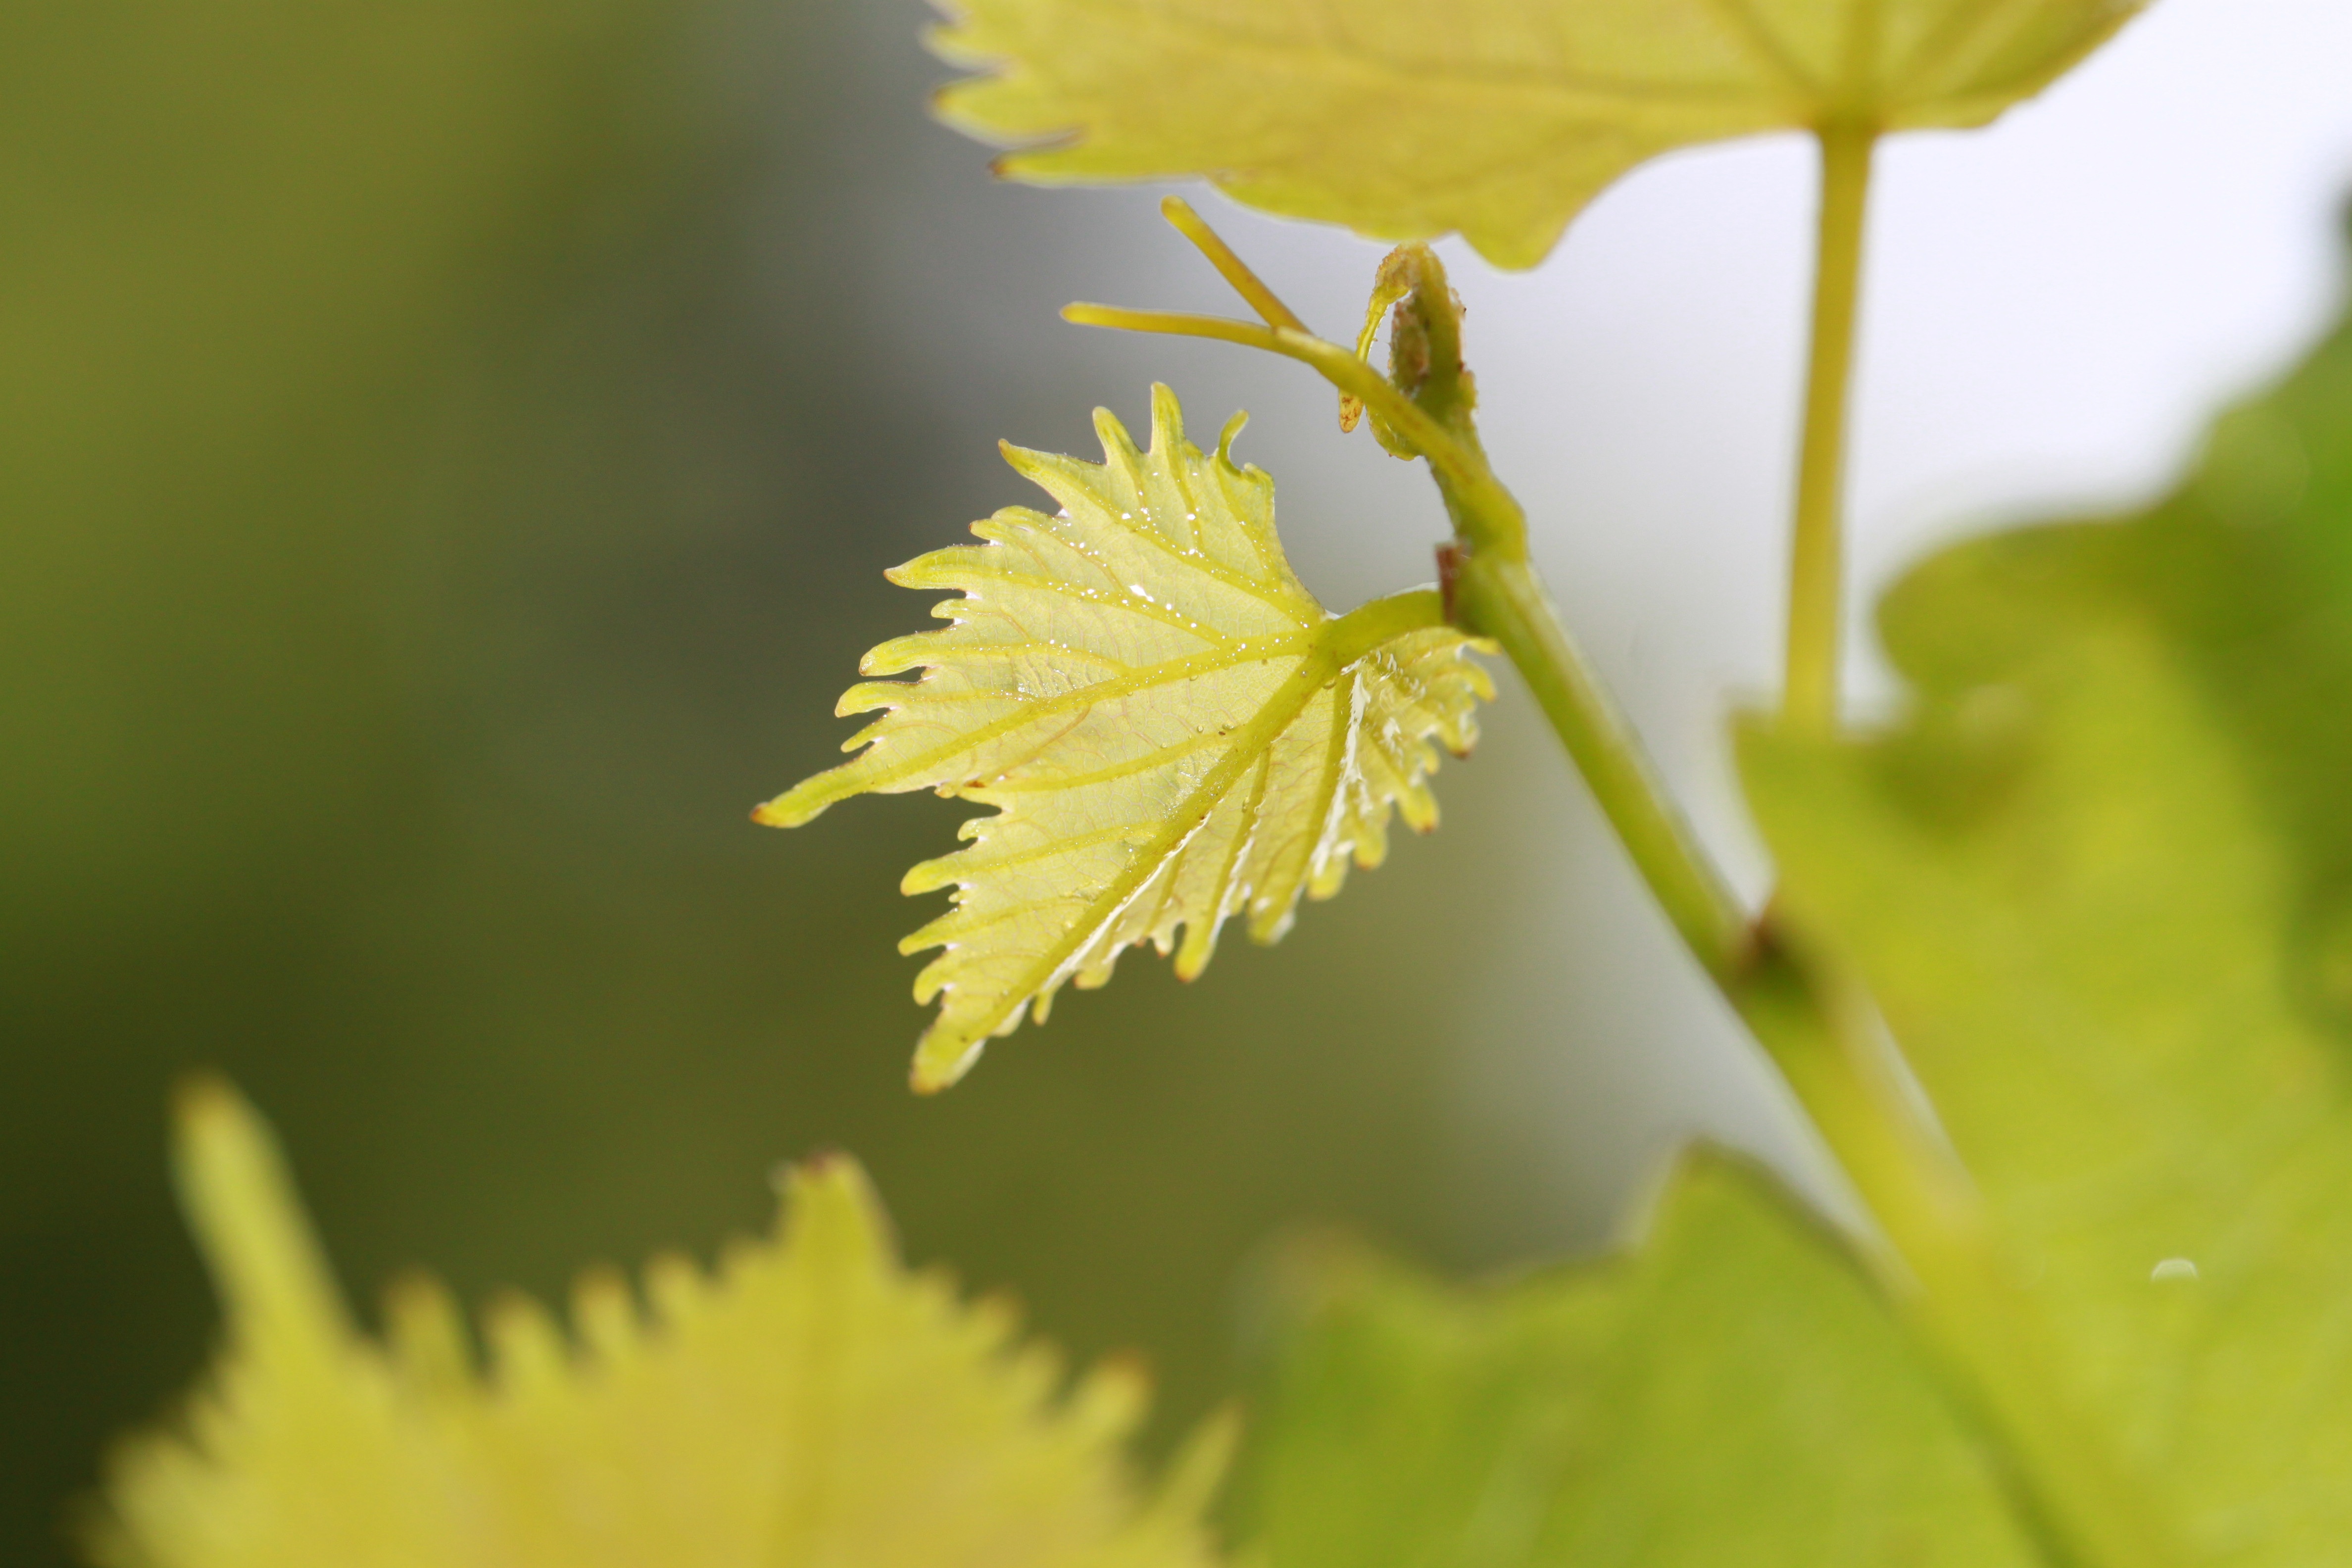
tree, nature, branch, blossom, plant, vine, wine, photography, sunlight, leaf, flower, decoration, food, green, produce, grow, autumn, botany, yellow, garden, close, flora, wildflower, close up, grapevine, leaves, engine, macro photography, winegrowing, vine leaves, wine leaf, flowering plant, plant stem, land plant, chelidonium